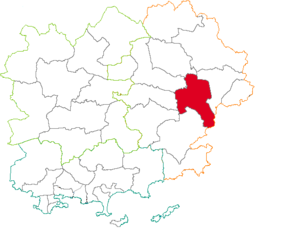
Situation du canton dans le département du Var (83), France
Le canton du Muy est une ancienne division administrative française située dans le département du Var et la région Provence-Alpes-Côte d'Azur.